Granada

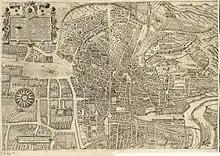
Early 17th-century map of Granada

During the 17th century, despite the importance of immigration, the population of the city stagnated at about 55,000, contrary to the trend of population increase experienced in the rural areas of the Kingdom of Granada, where the hammer of depopulation caused by the expulsion of the "moriscos" had taken a far greater toll in the previous century. The 17th-century demographic stagnation in the city and overall steady population increase in the wider kingdom went in line with the demographic disaster experienced throughout the century in the rest of the Crown of Castile. The city was overshadowed in importance by other cities including Seville and the capital, Madrid.